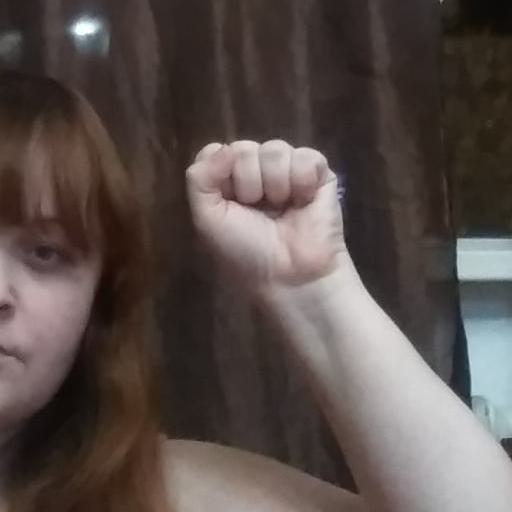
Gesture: fist